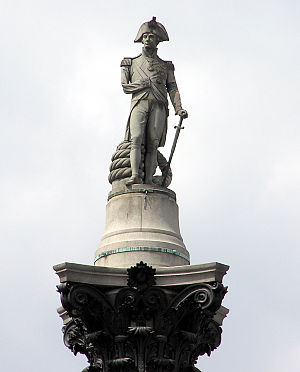
Horatio Nelson
Statuen på toppen af mindesøjlen på Trafalgar Square
Horatio Nelson, også kendt som Lord Nelson, var en britisk admiral. Han regnes for en af Englands nationalhelte.